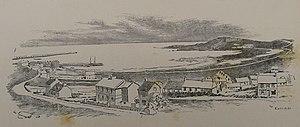
Charles Frémine, né le 3 mai 1841 à Villedieu-les-Poêles et mort le 10 juin 1906 à Paris, est un journaliste, poète et écrivain français.
Le port de Braye, est le port maritime de l'île d'Aurigny, la plus septentrionale des îles Anglo-Normandes.
Aristide Frémine, né le 16 janvier 1837 à Bricquebec et mort à Issy-les-Moulineaux le 5 décembre 1897, est un écrivain français.